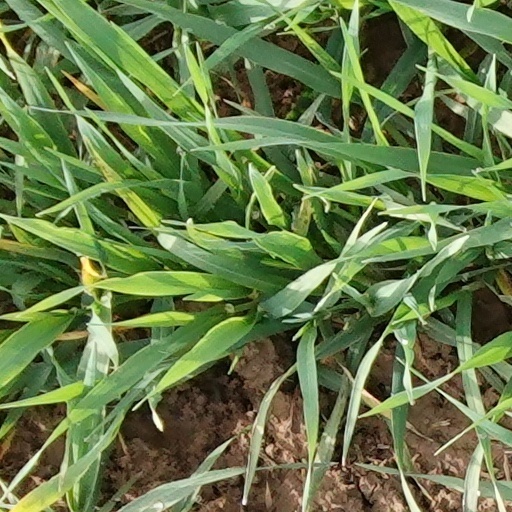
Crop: wheat